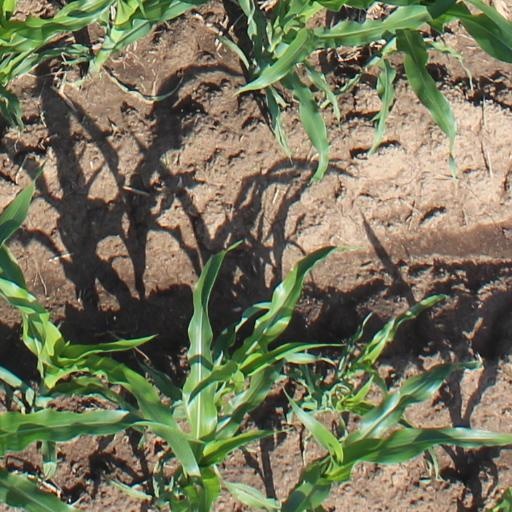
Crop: maize; corn